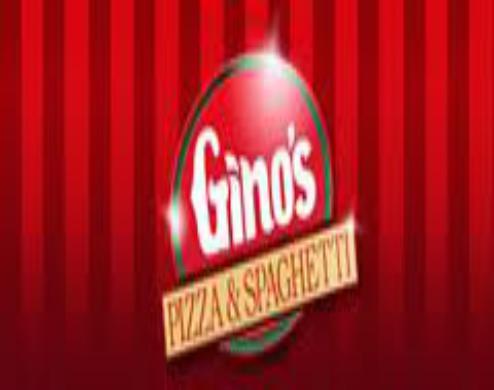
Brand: Gino's Pizza and Spaghetti
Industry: Food